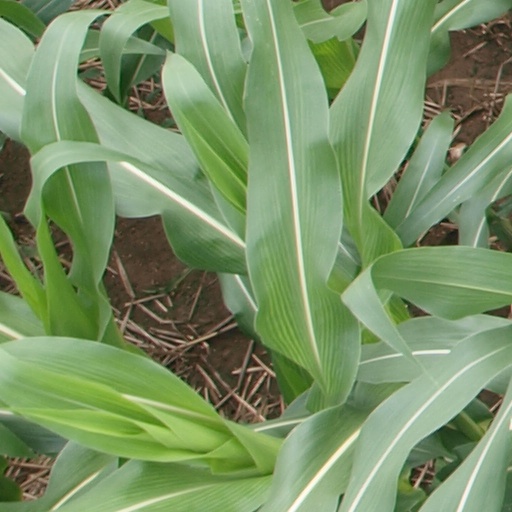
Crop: maize; corn